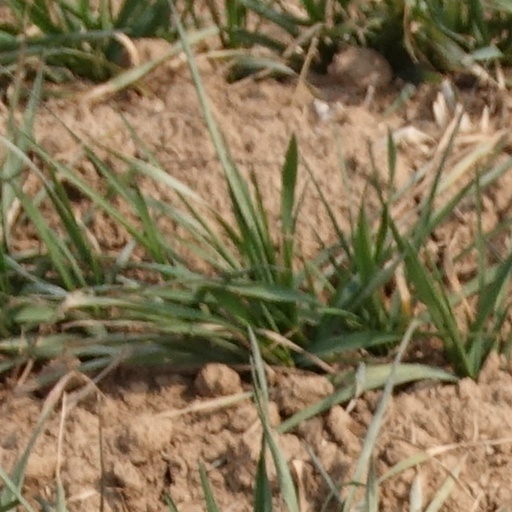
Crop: wheat